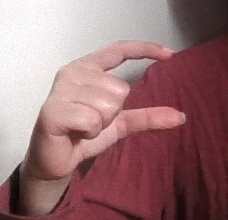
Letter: dal